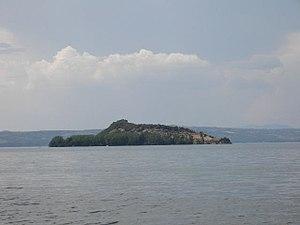
Amalasonte, née vers 495-500 à Ravenne et morte assassinée en 535 à Bolsena, est une reine ostrogothique.
Thibert Iᵉʳ ou Théodebert Iᵉʳ, né vers 496 et mort en 548, est un roi des Francs.
L'île Martana est une île d'Italie du lac de Bolsena, appartenant administrativement à Marta.